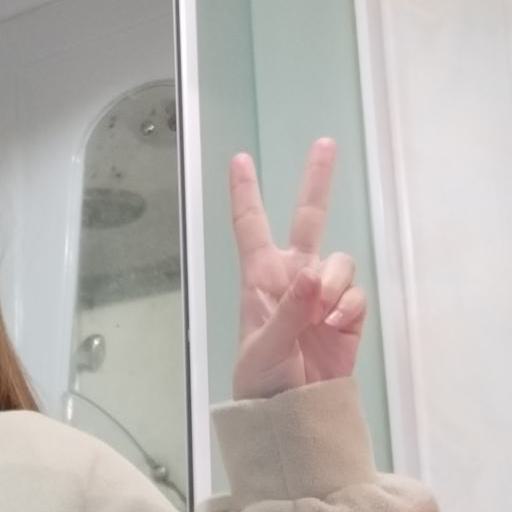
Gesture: peace